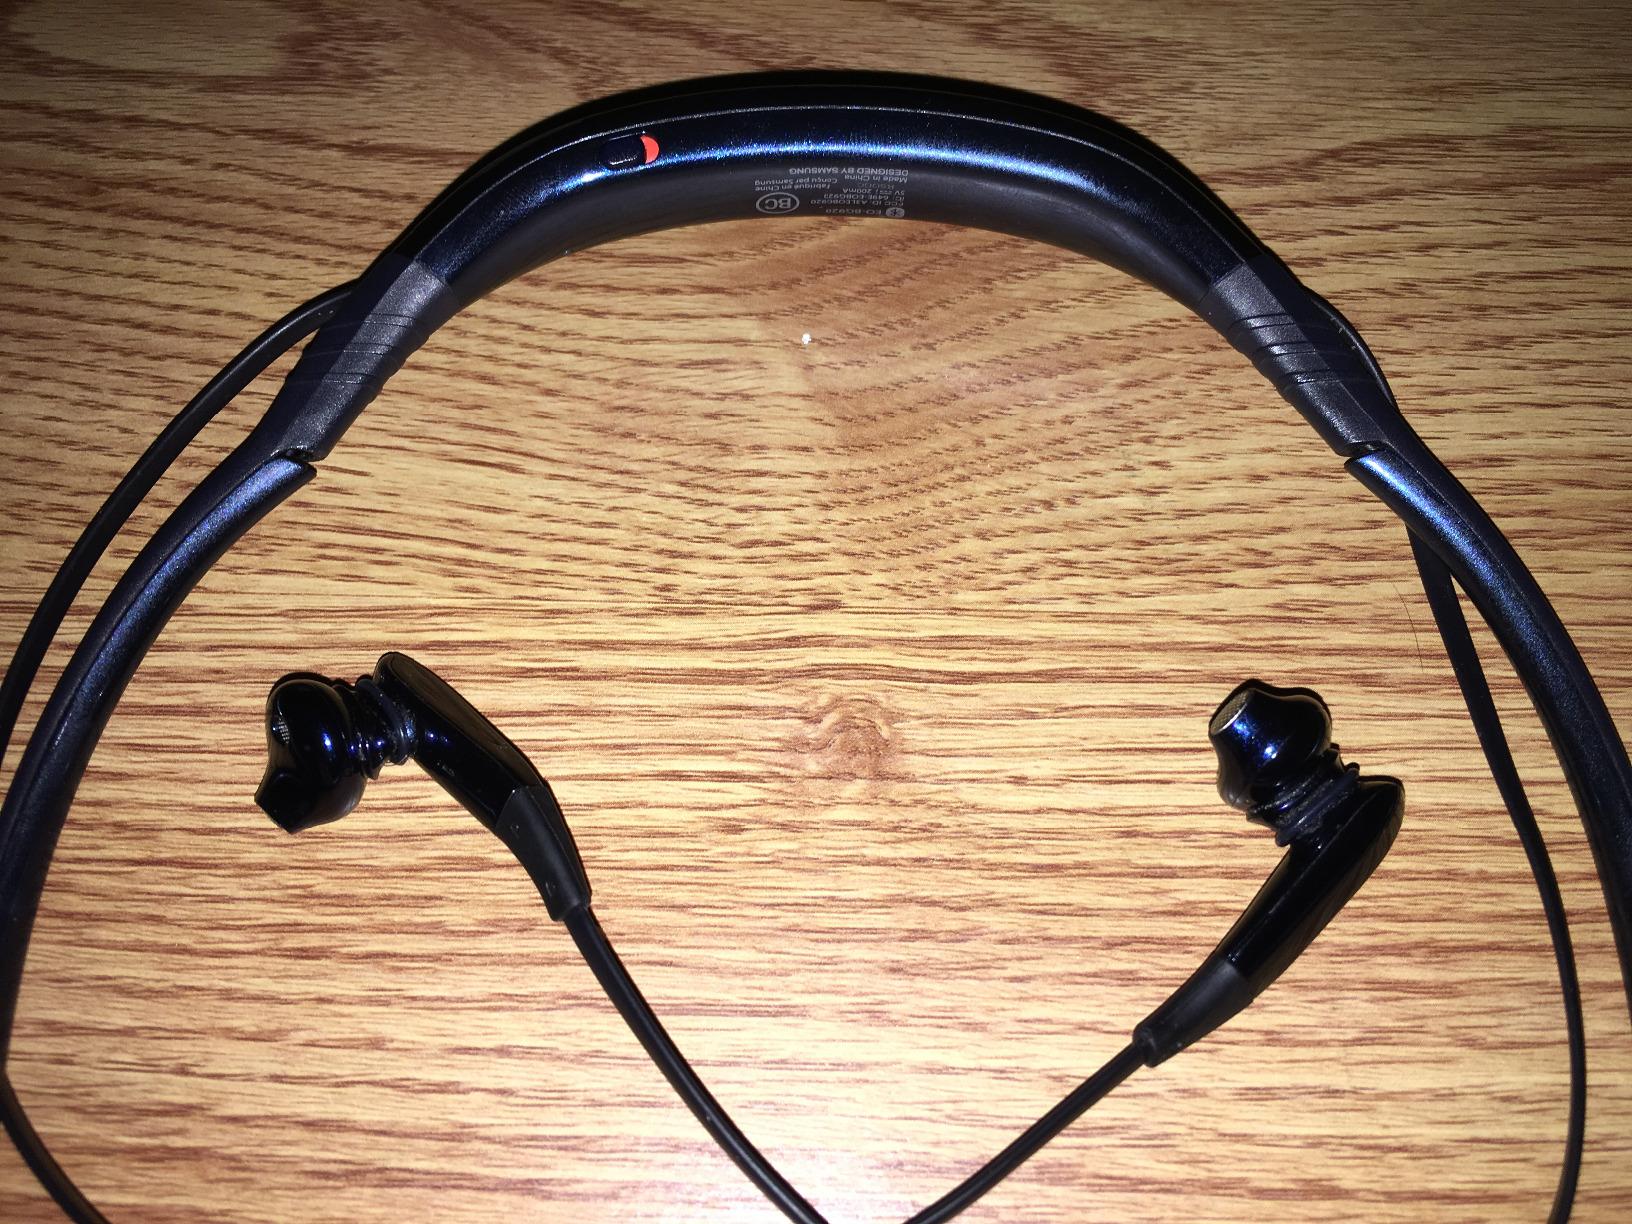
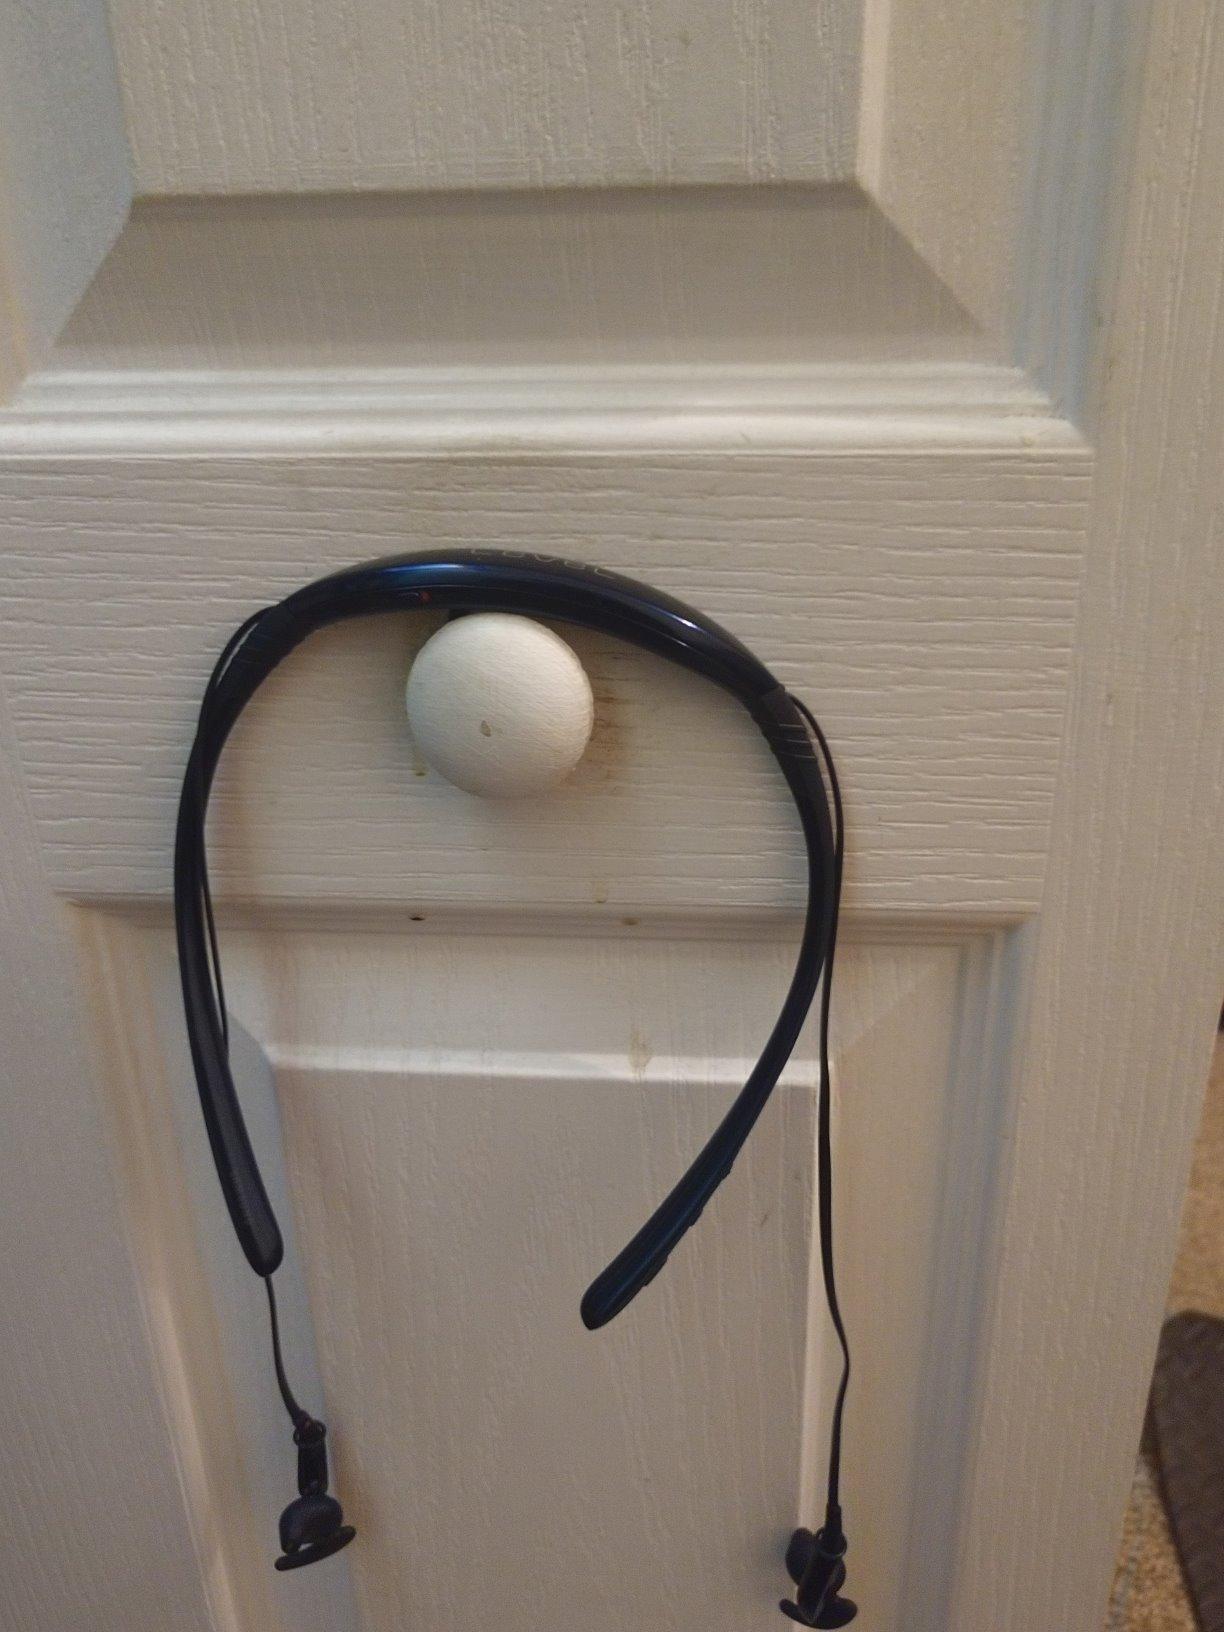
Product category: headphones
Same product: yes